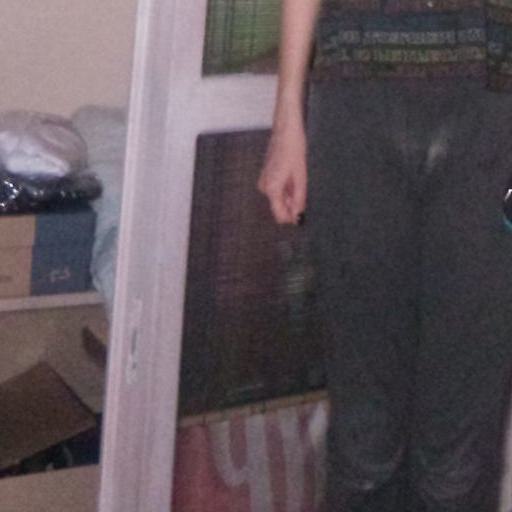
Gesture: no_gesture